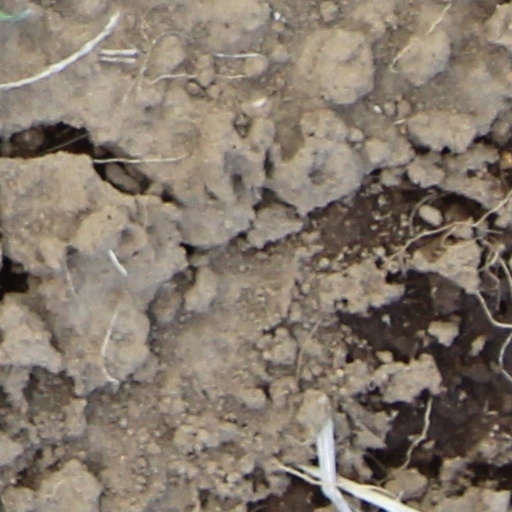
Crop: wheat